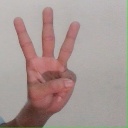
अक्षर: व